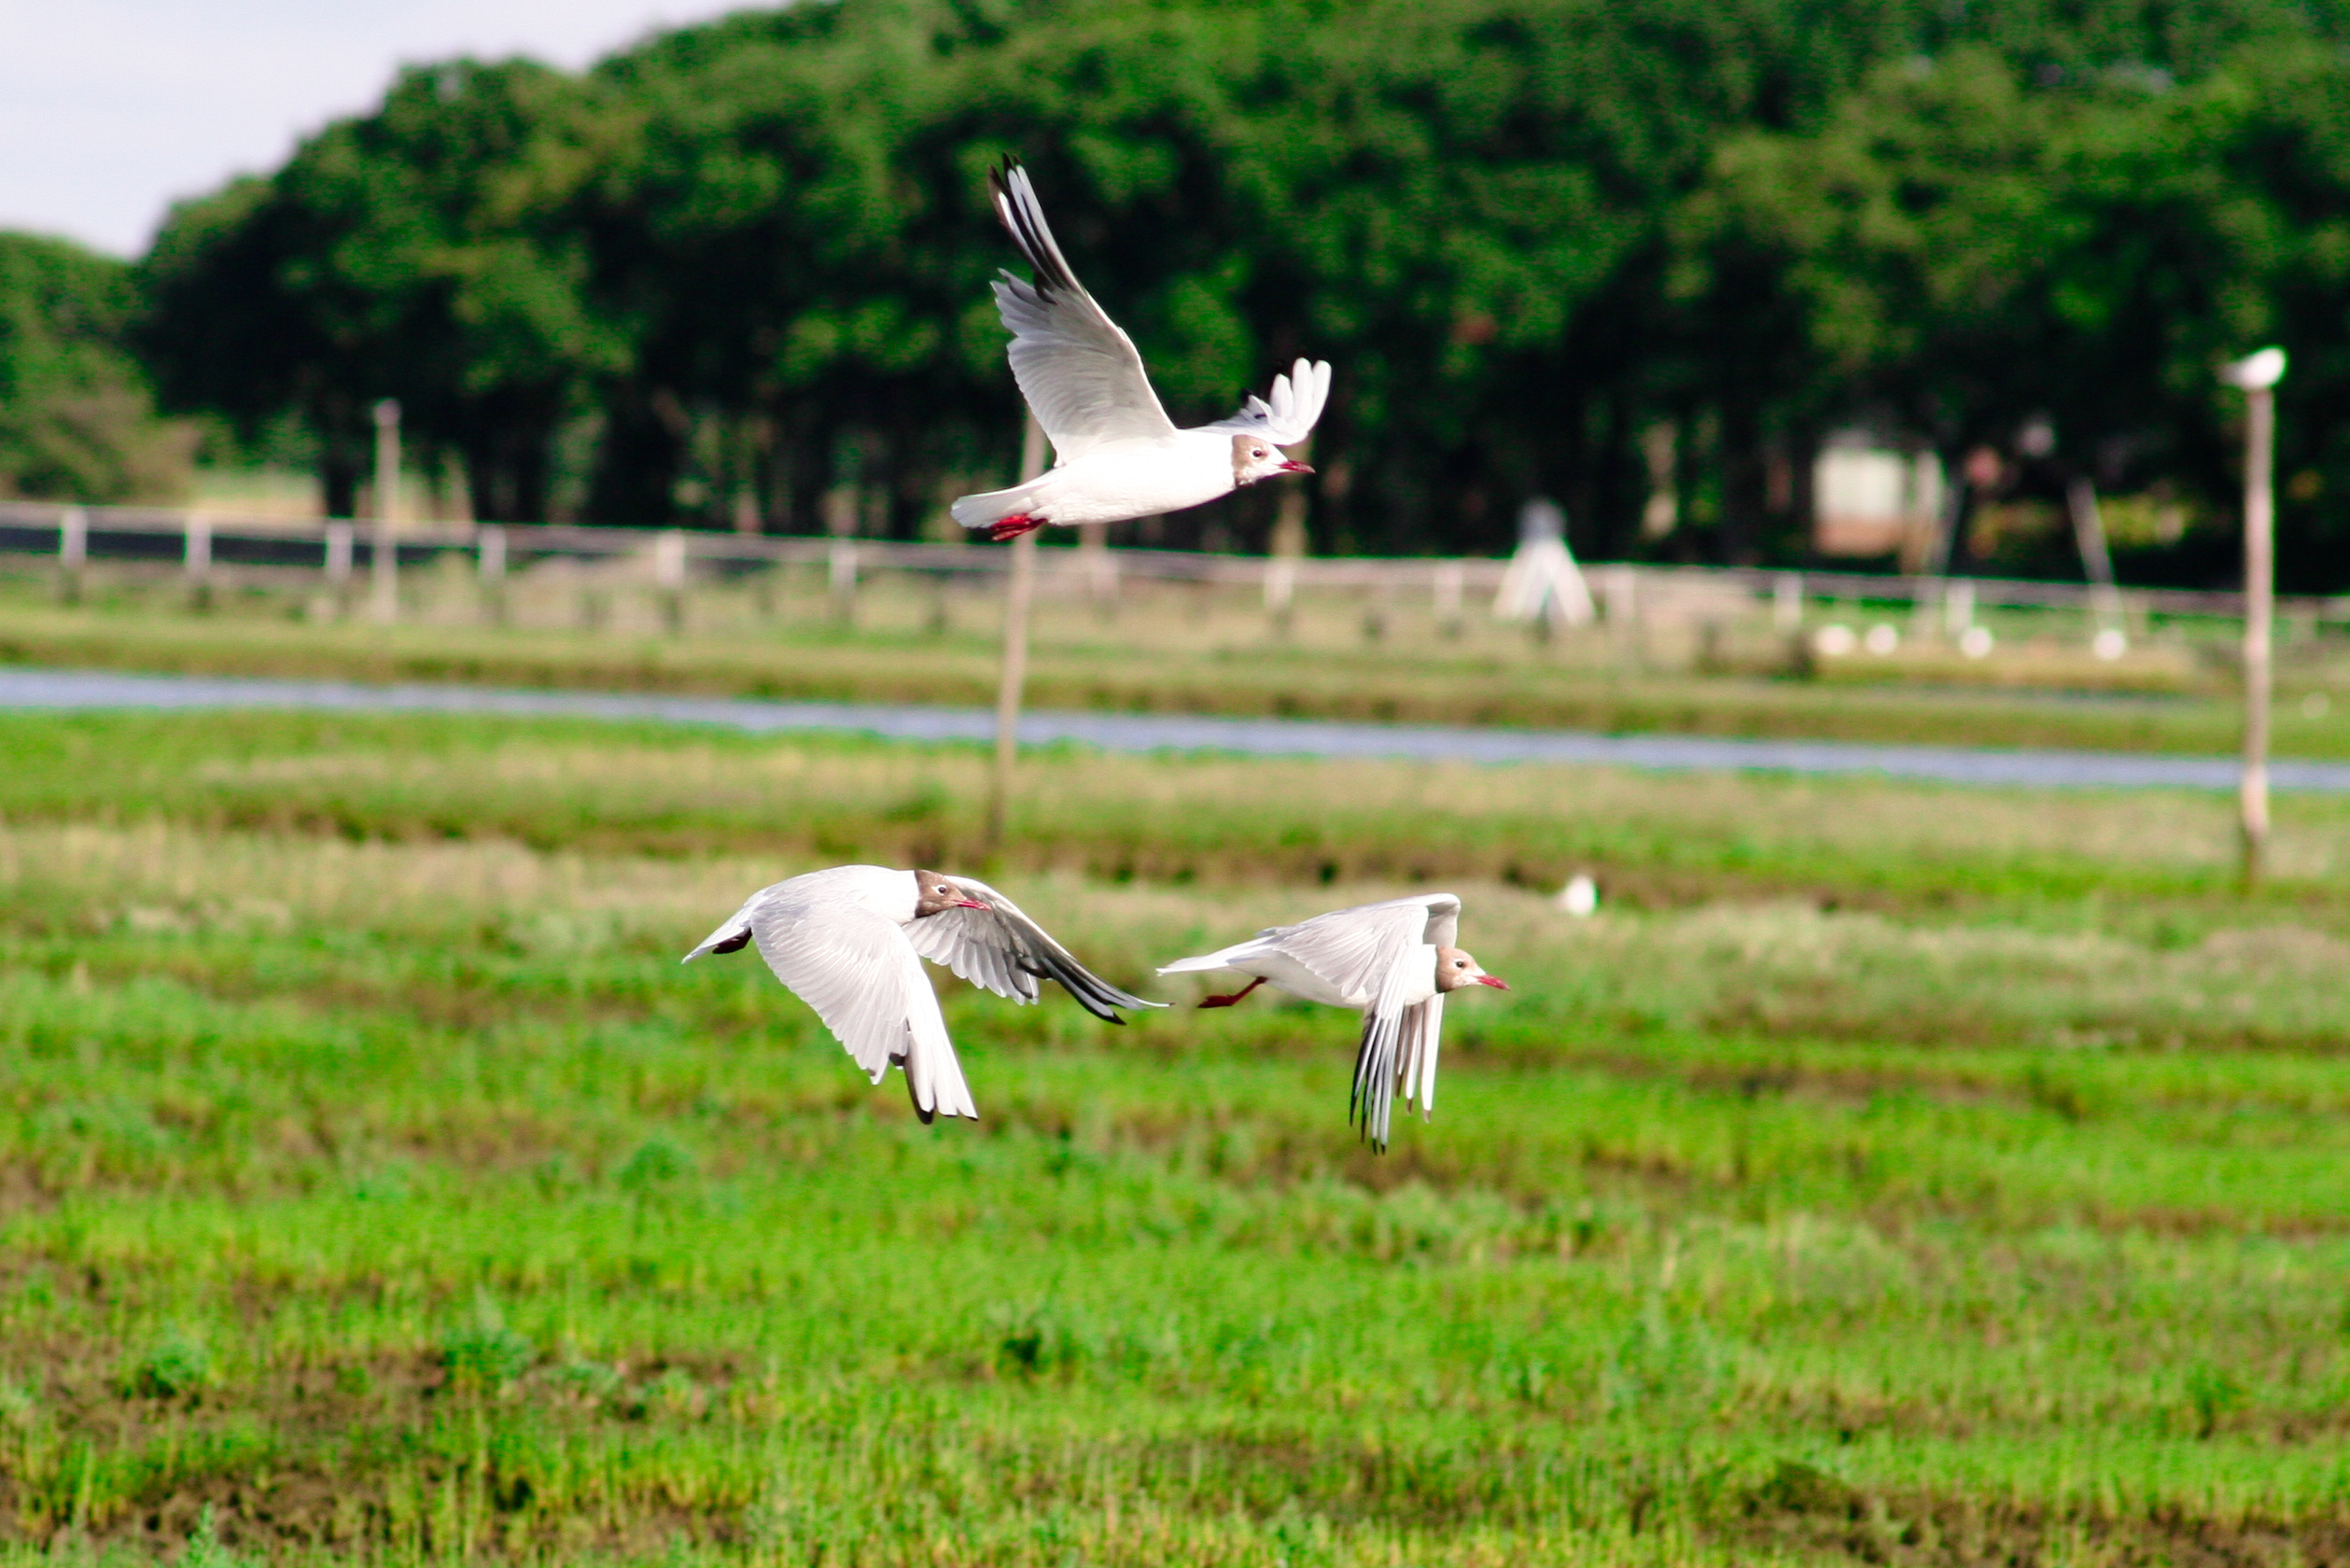
grass, bird, wing, field, meadow, seagull, wildlife, pasture, flight, fauna, stork, trees, birds, wetland, vertebrate, 3, habitat, redbeak, water bird, ciconiiformes, crane like bird